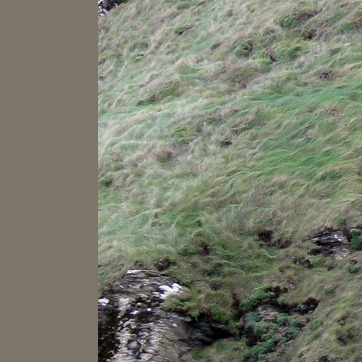
Material: foliage